Allgemeine SS

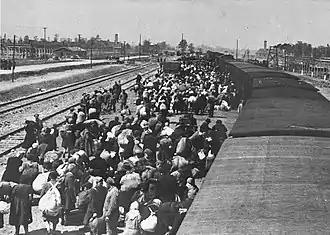
Jews from Carpathian Ruthenia arriving at Auschwitz concentration camp, 1944

In 1936, the state security police forces of the Gestapo and Kripo (Criminal Police) were consolidated. The combined forces were folded into the "Sicherheitspolizei" (SiPo) and placed under the central command of Reinhard Heydrich, already chief of the party "Sicherheitsdienst" (SD). Later from 27 September 1939 forward, the SD, Gestapo, and Kripo were folded into the Reich Security Main Office (RSHA) that was placed under Heydrich's control. As a functioning state agency, the SiPo ceased to exist. The ordinary uniformed German police, known as the "Ordnungspolizei" (Orpo), were under SS control after 1936 but were never incorporated into the "Allgemeine SS"; although many police members were also dual SS members.